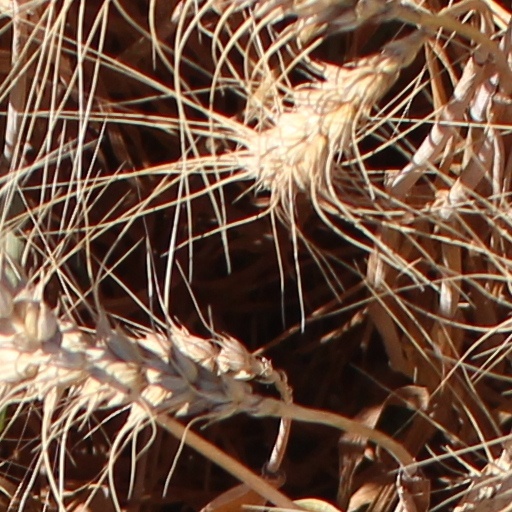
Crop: wheat